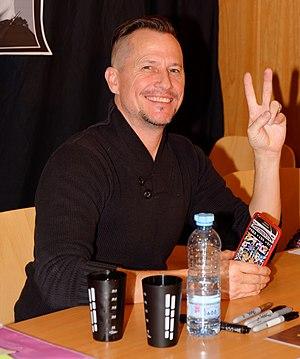
Corin Nemec, de son vrai nom, Joseph Charles Nemec IV, est un acteur, producteur et scénariste américain, né le 5 novembre 1971 à Little Rock, en Arkansas. Il est le fils de Joseph C. Nemec III et il participe à la série télévisée à succès Parker Lewis ne perd jamais diffusée dans les années 1990. Il a également participé à la mini-série Le Fléau et à la cinquième, sixième et septième saison de la série américaine de science-fiction Stargate SG-1.
Jonas Quinn est un personnage de l'univers de fiction de la série télévisée Stargate SG-1, interprété par l'acteur Corin Nemec. Jonas est un scientifique originaire de Kelowna, sur la planète Langara. Il fit la rencontre de SG-1 lorsque ces derniers vinrent en visite sur sa planète.